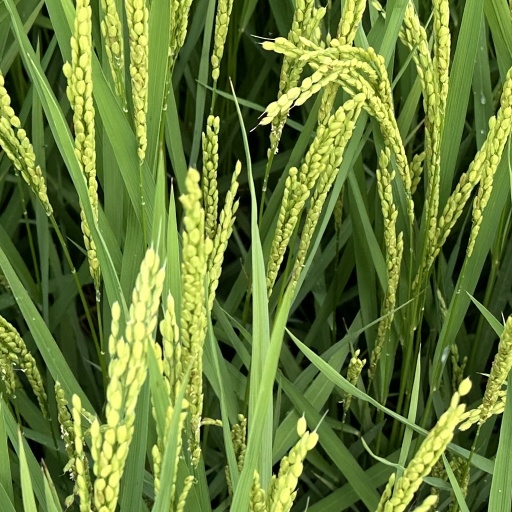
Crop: rice